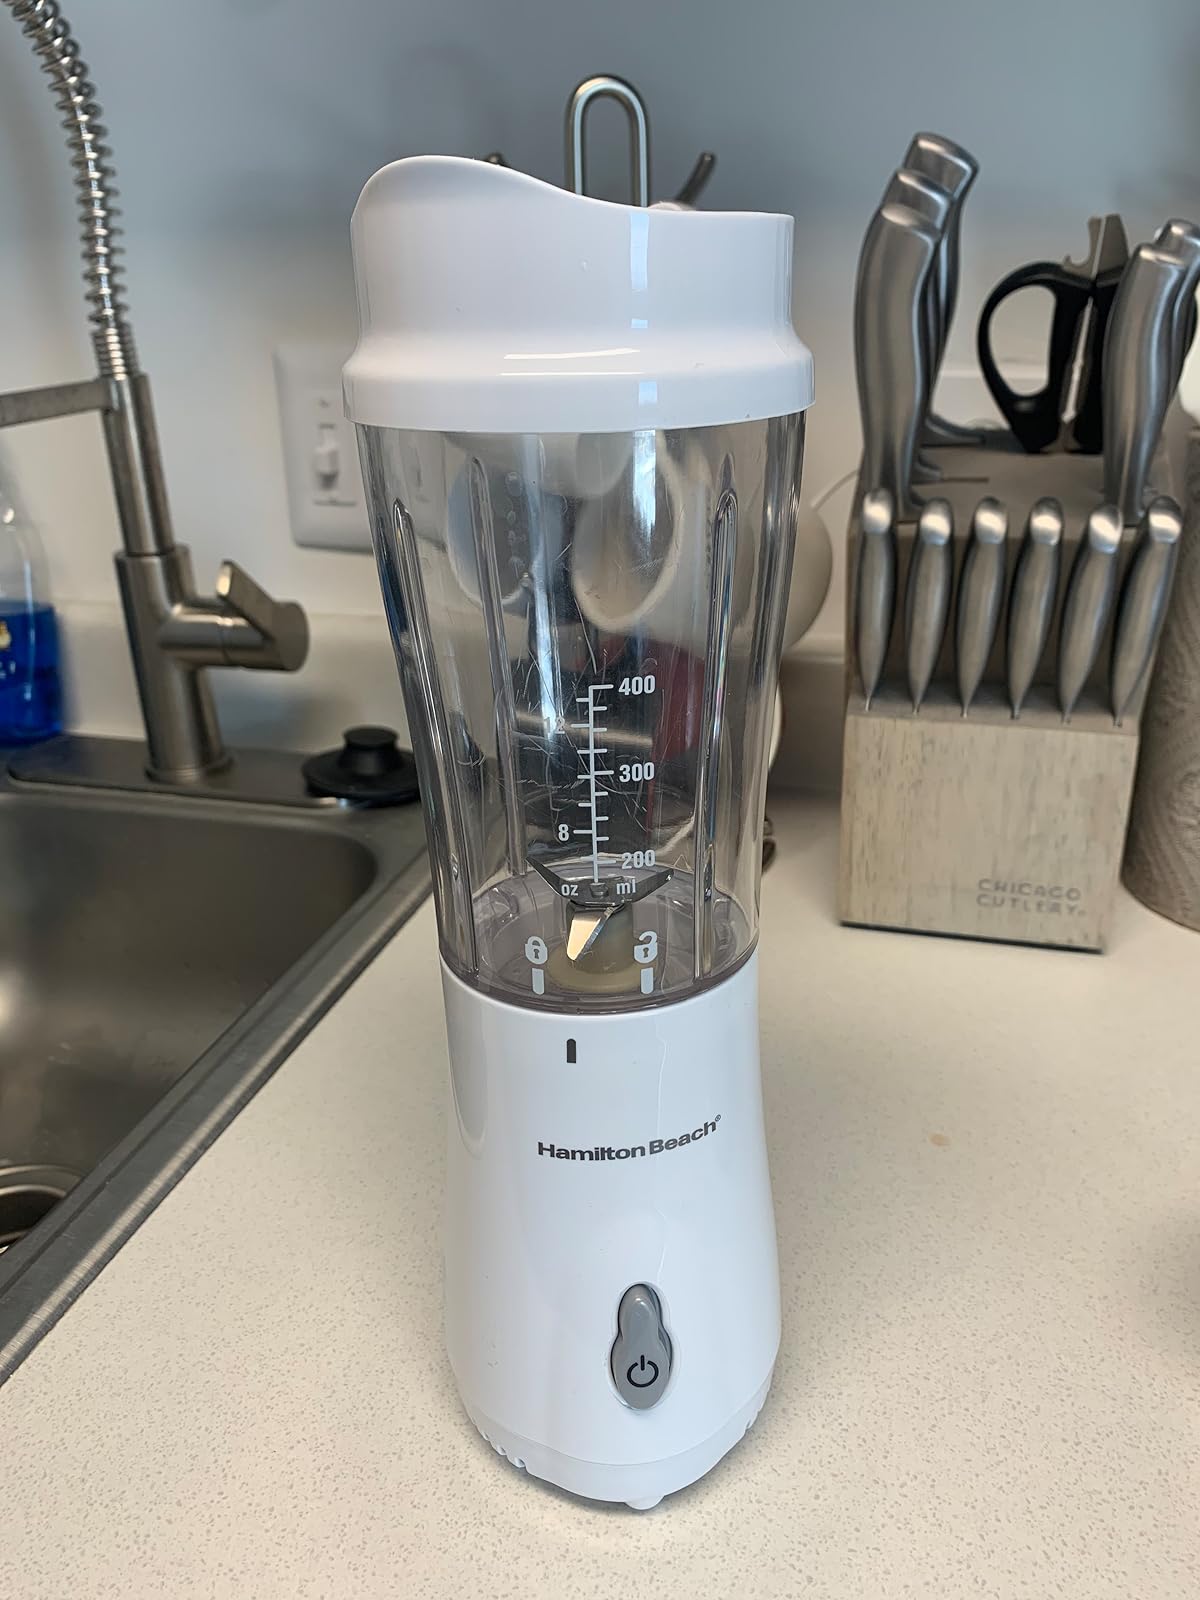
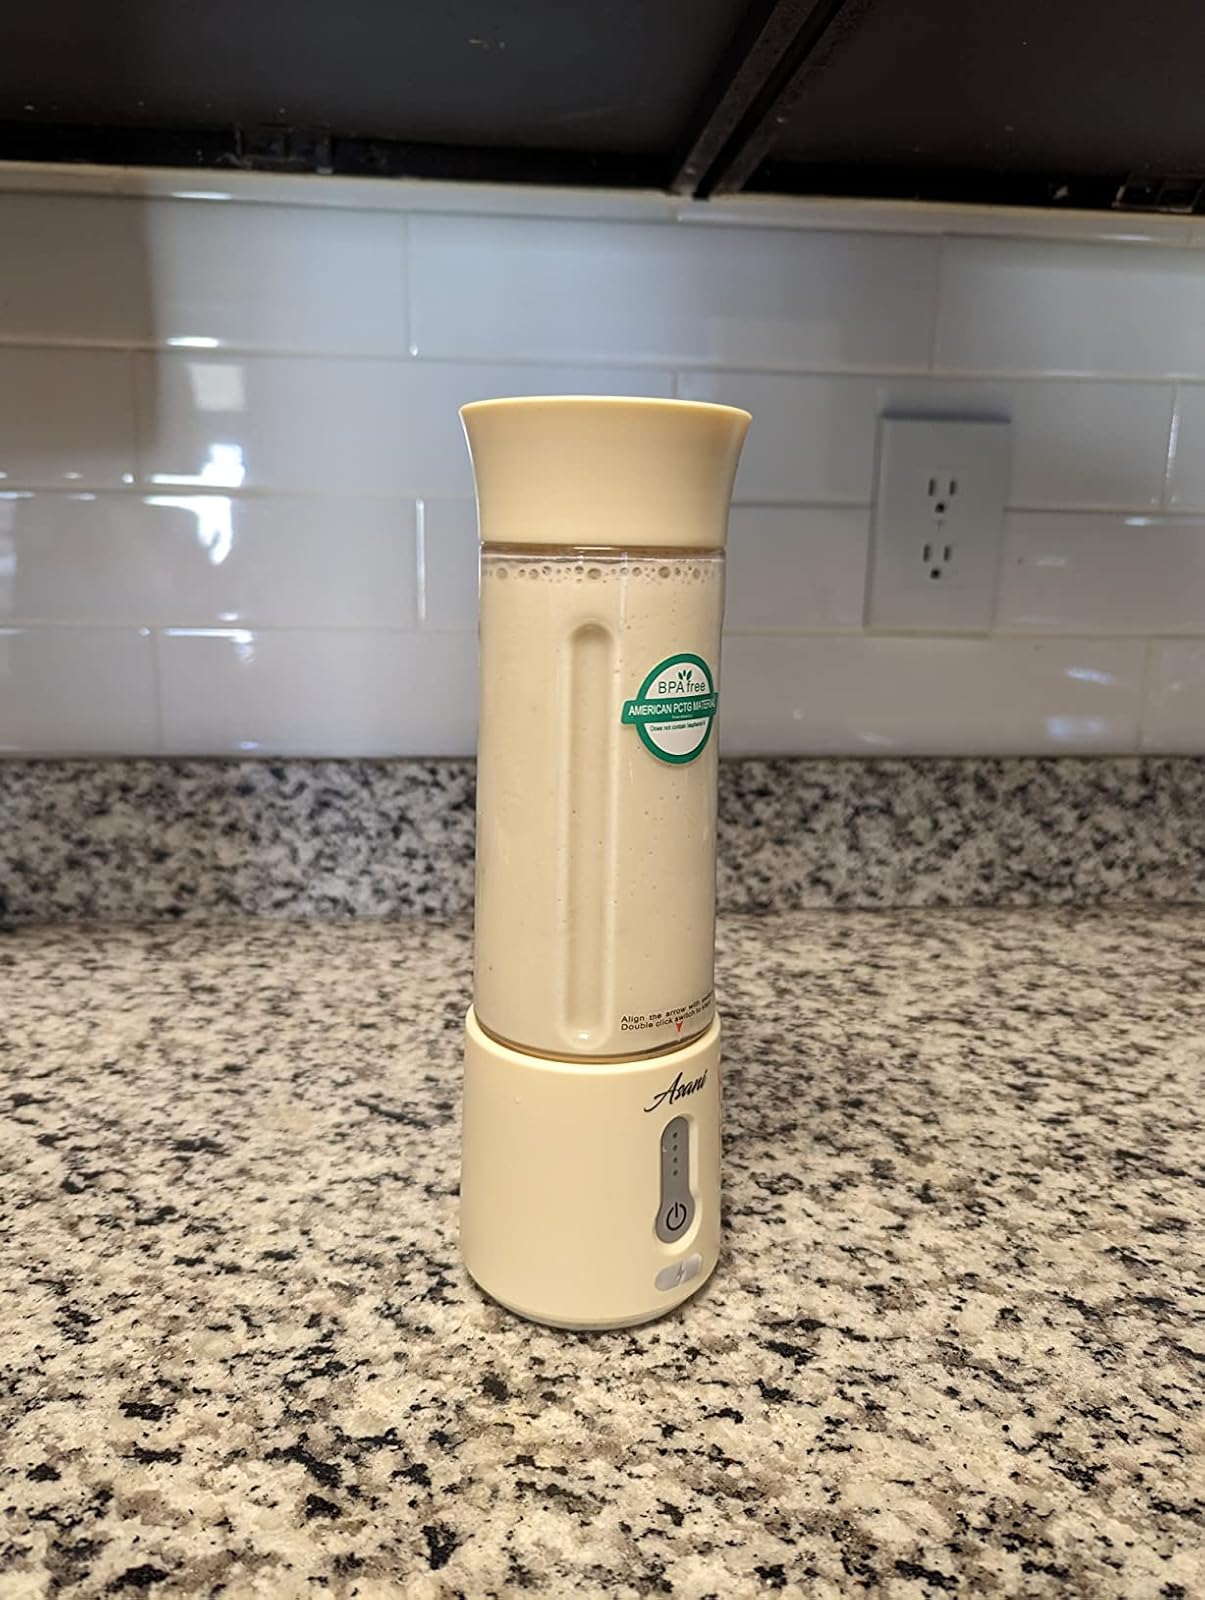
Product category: items_blender
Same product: no